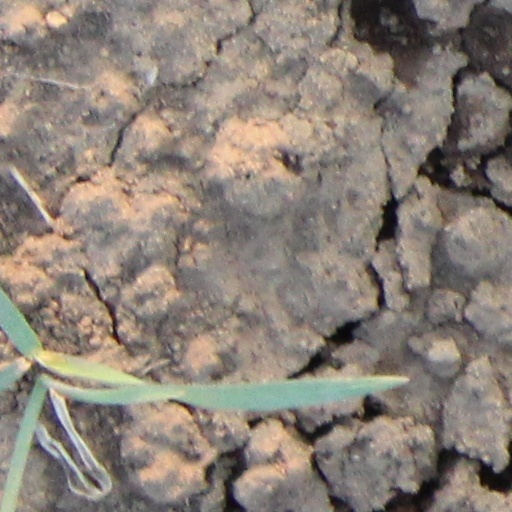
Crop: wheat